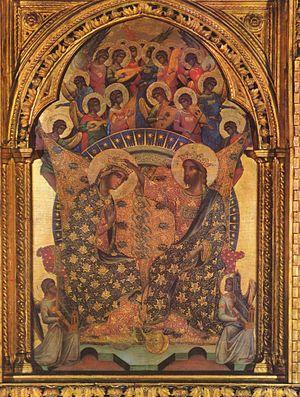
Paolo Veneziano ou Paolo da Venezia est l'un des peintres vénitiens les plus influents du XIVᵉ siècle et aussi le seul peintre de ce siècle qui peut être considéré comme le peintre officiel de la République.